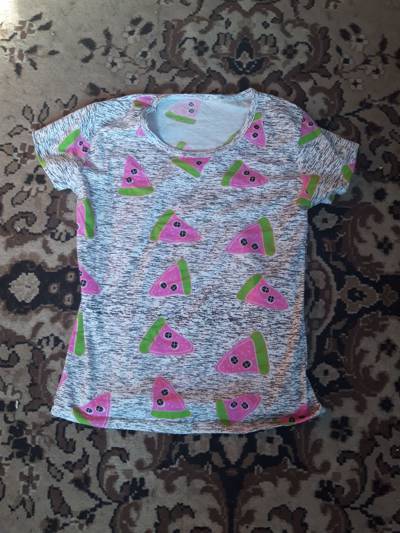
Waste category: clothes